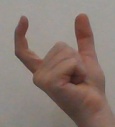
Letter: nun